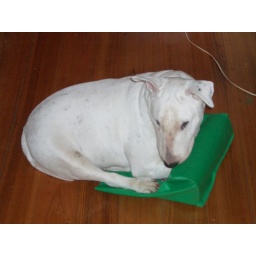
Australia is in the middle of a green shopping bag faze at the moment. T'pilla is over it.